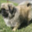
Label: dog